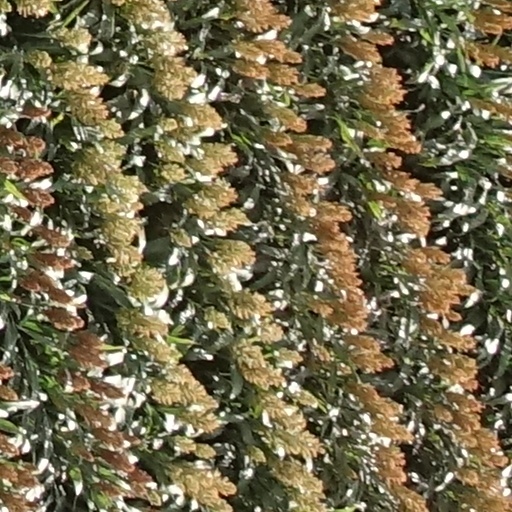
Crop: sorghum